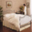
Label: bed